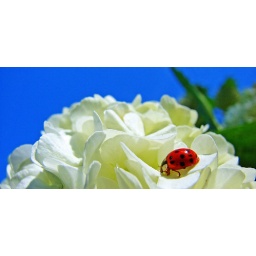
I was lucky to catch this ladybug on a white flower against a clear, blue sky. Fabulous!